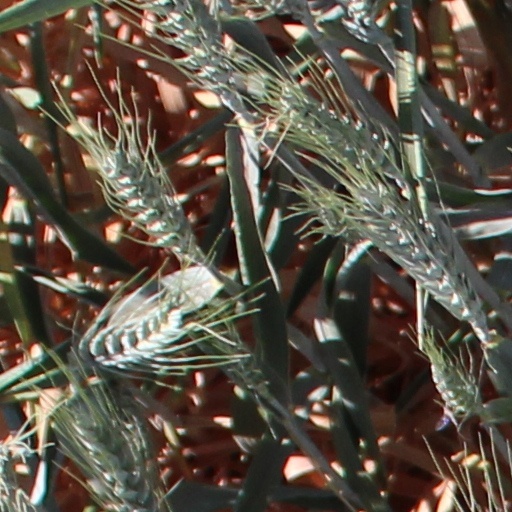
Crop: wheat